A Life in the Balance

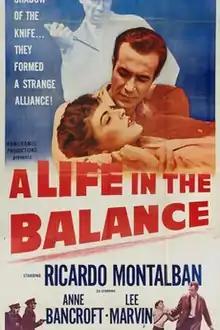

A Life in the Balance is a 1955 American-Mexican thriller film directed by Harry Horner and Rafael Portillo and starring Ricardo Montalbán, Anne Bancroft and Lee Marvin. It was shot in Mexico and distributed in the United States by Twentieth Century-Fox.